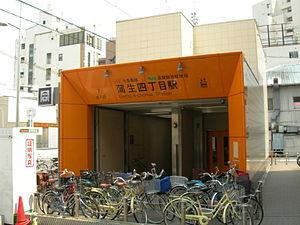
Gamo 4-chome est une station du métro d'Osaka sur les lignes Nagahori Tsurumi-ryokuchi et Imazatosuji dans l'arrondissement de Jōtō à Osaka.